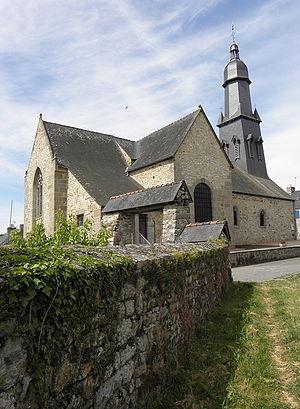
Chevet et flanc nord de l'église Saint-Georges de Saint-Georges-de-Chesné (35).
L'observation des murs de l'église, au vu du remploi du grès roussard, caractéristique de la période romane, indique donc qu’un édifice roman existait déjà au XIᵉ-XIIᵉ siècle.